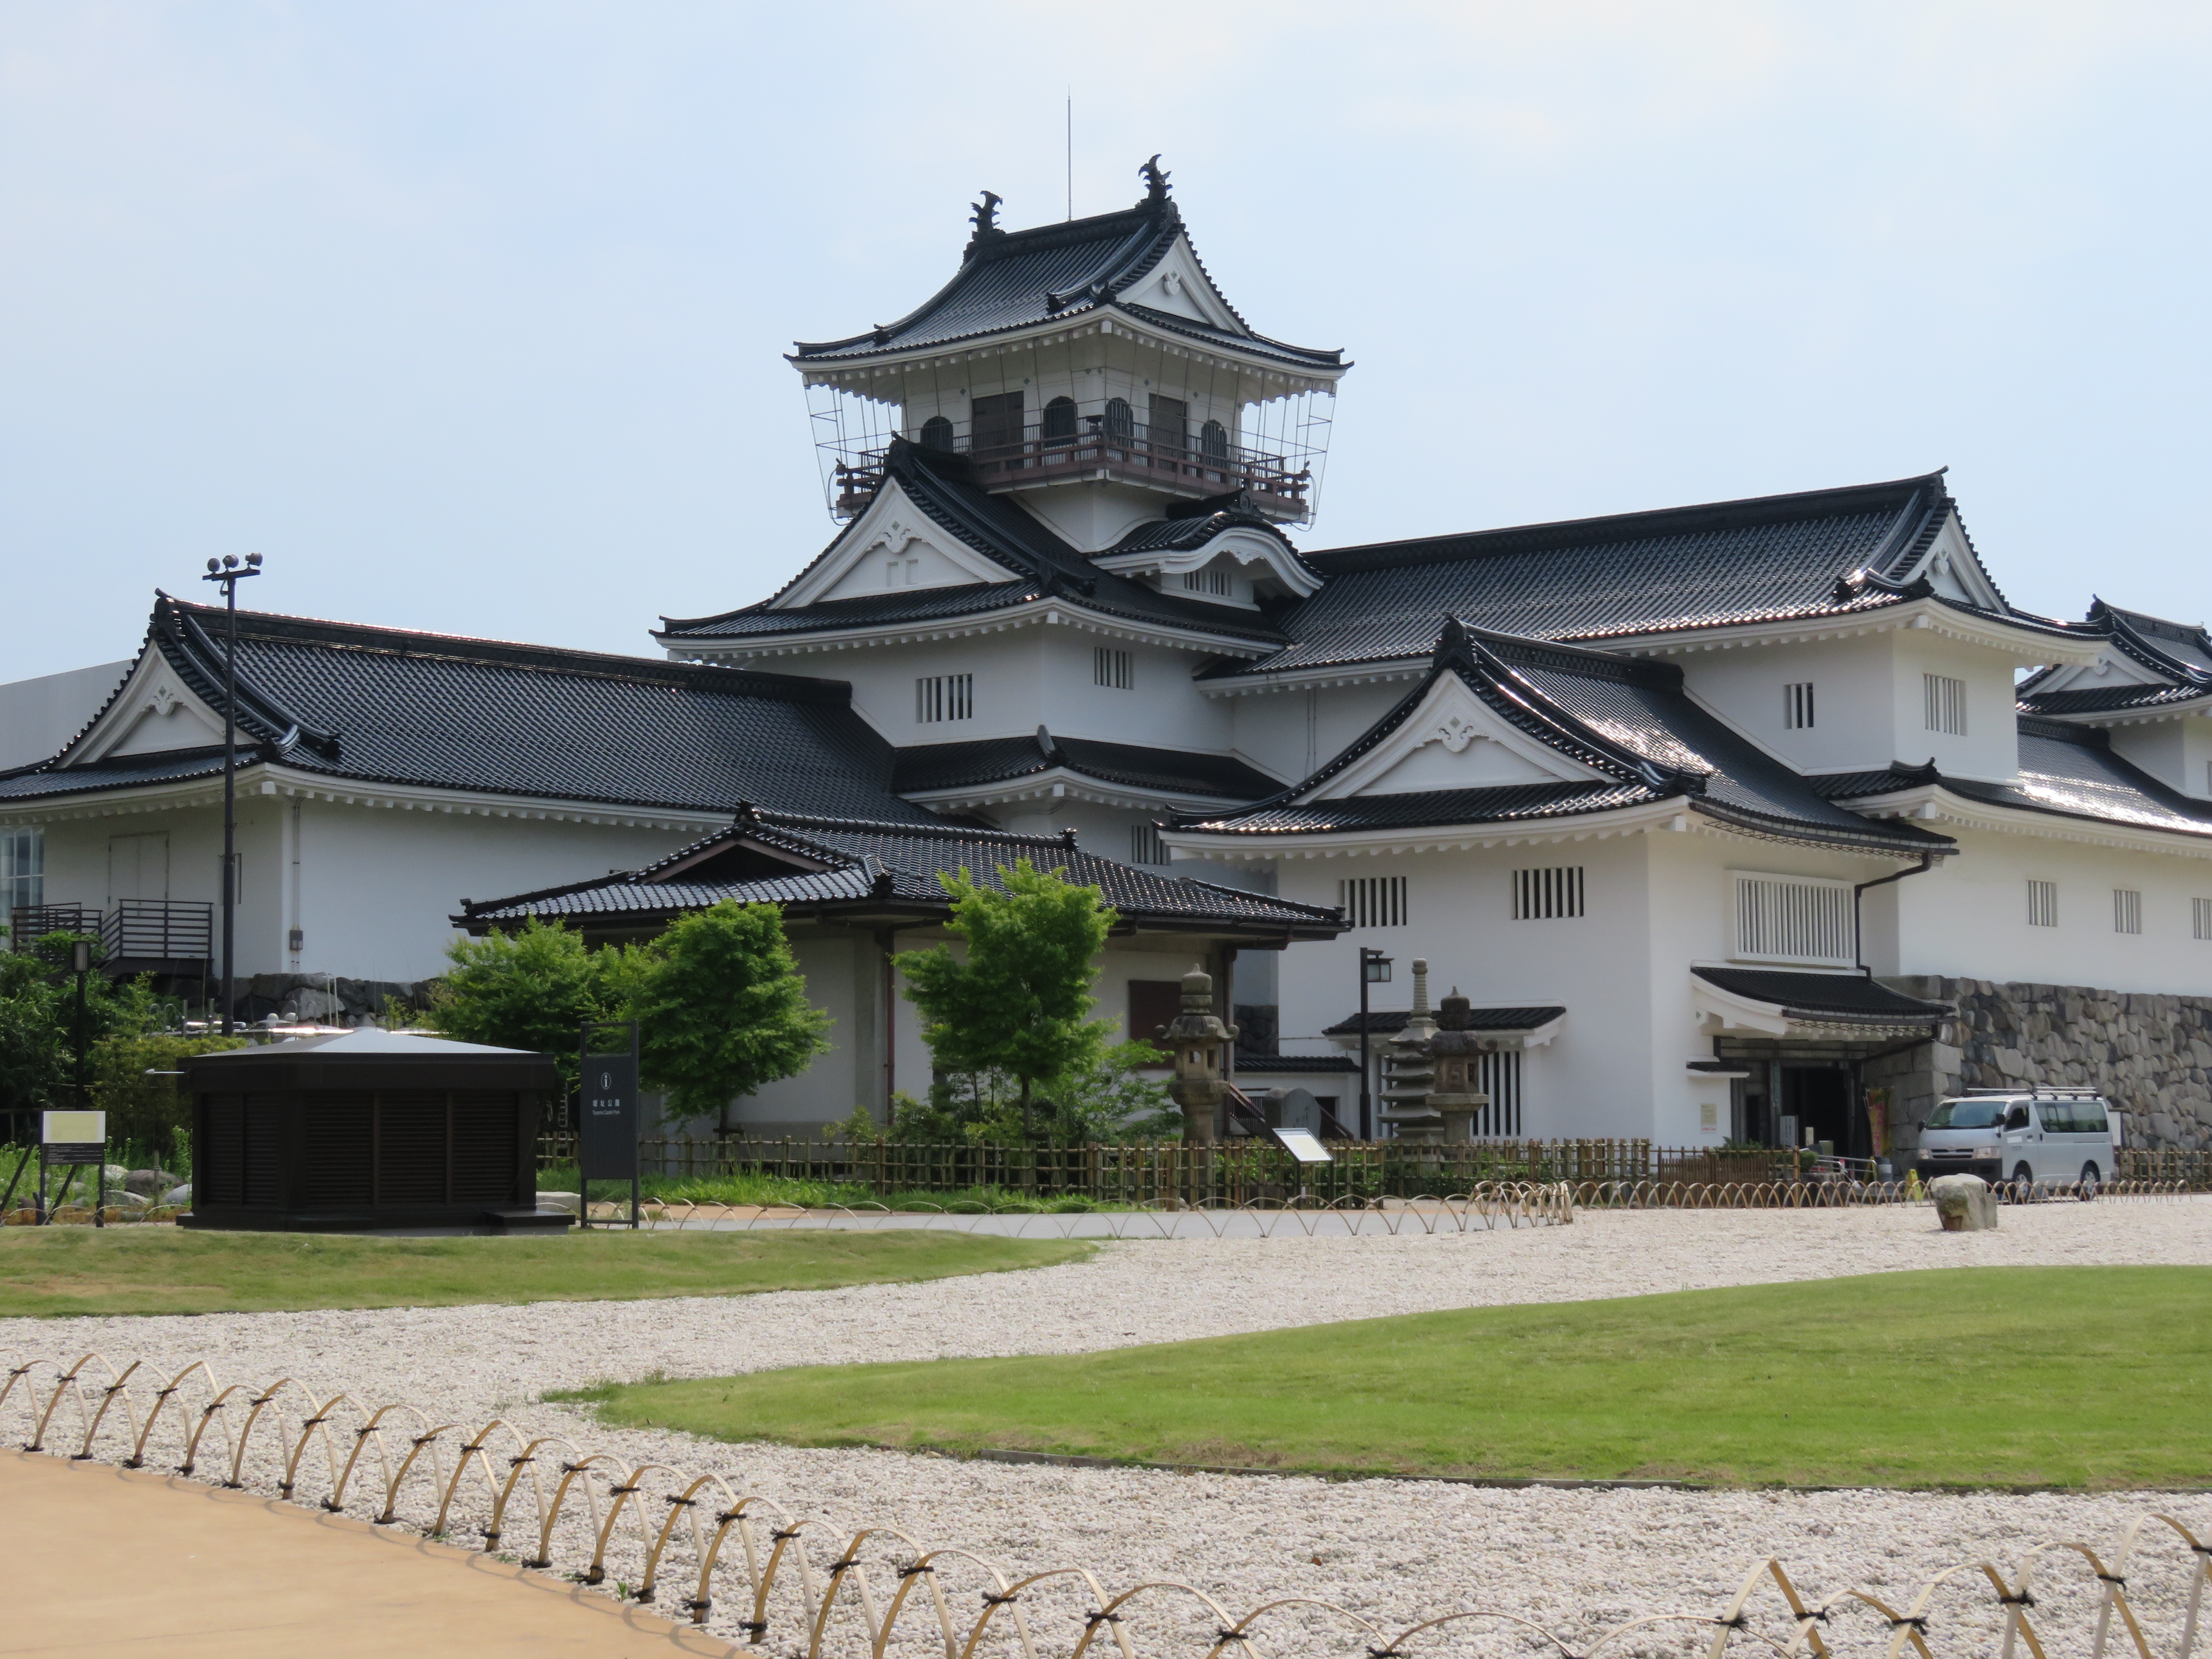
mansion, building, chateau, palace, castle, facade, property, chapel, place of worship, temple, monastery, shrine, history, estate, toyama, residential area, toyama castle